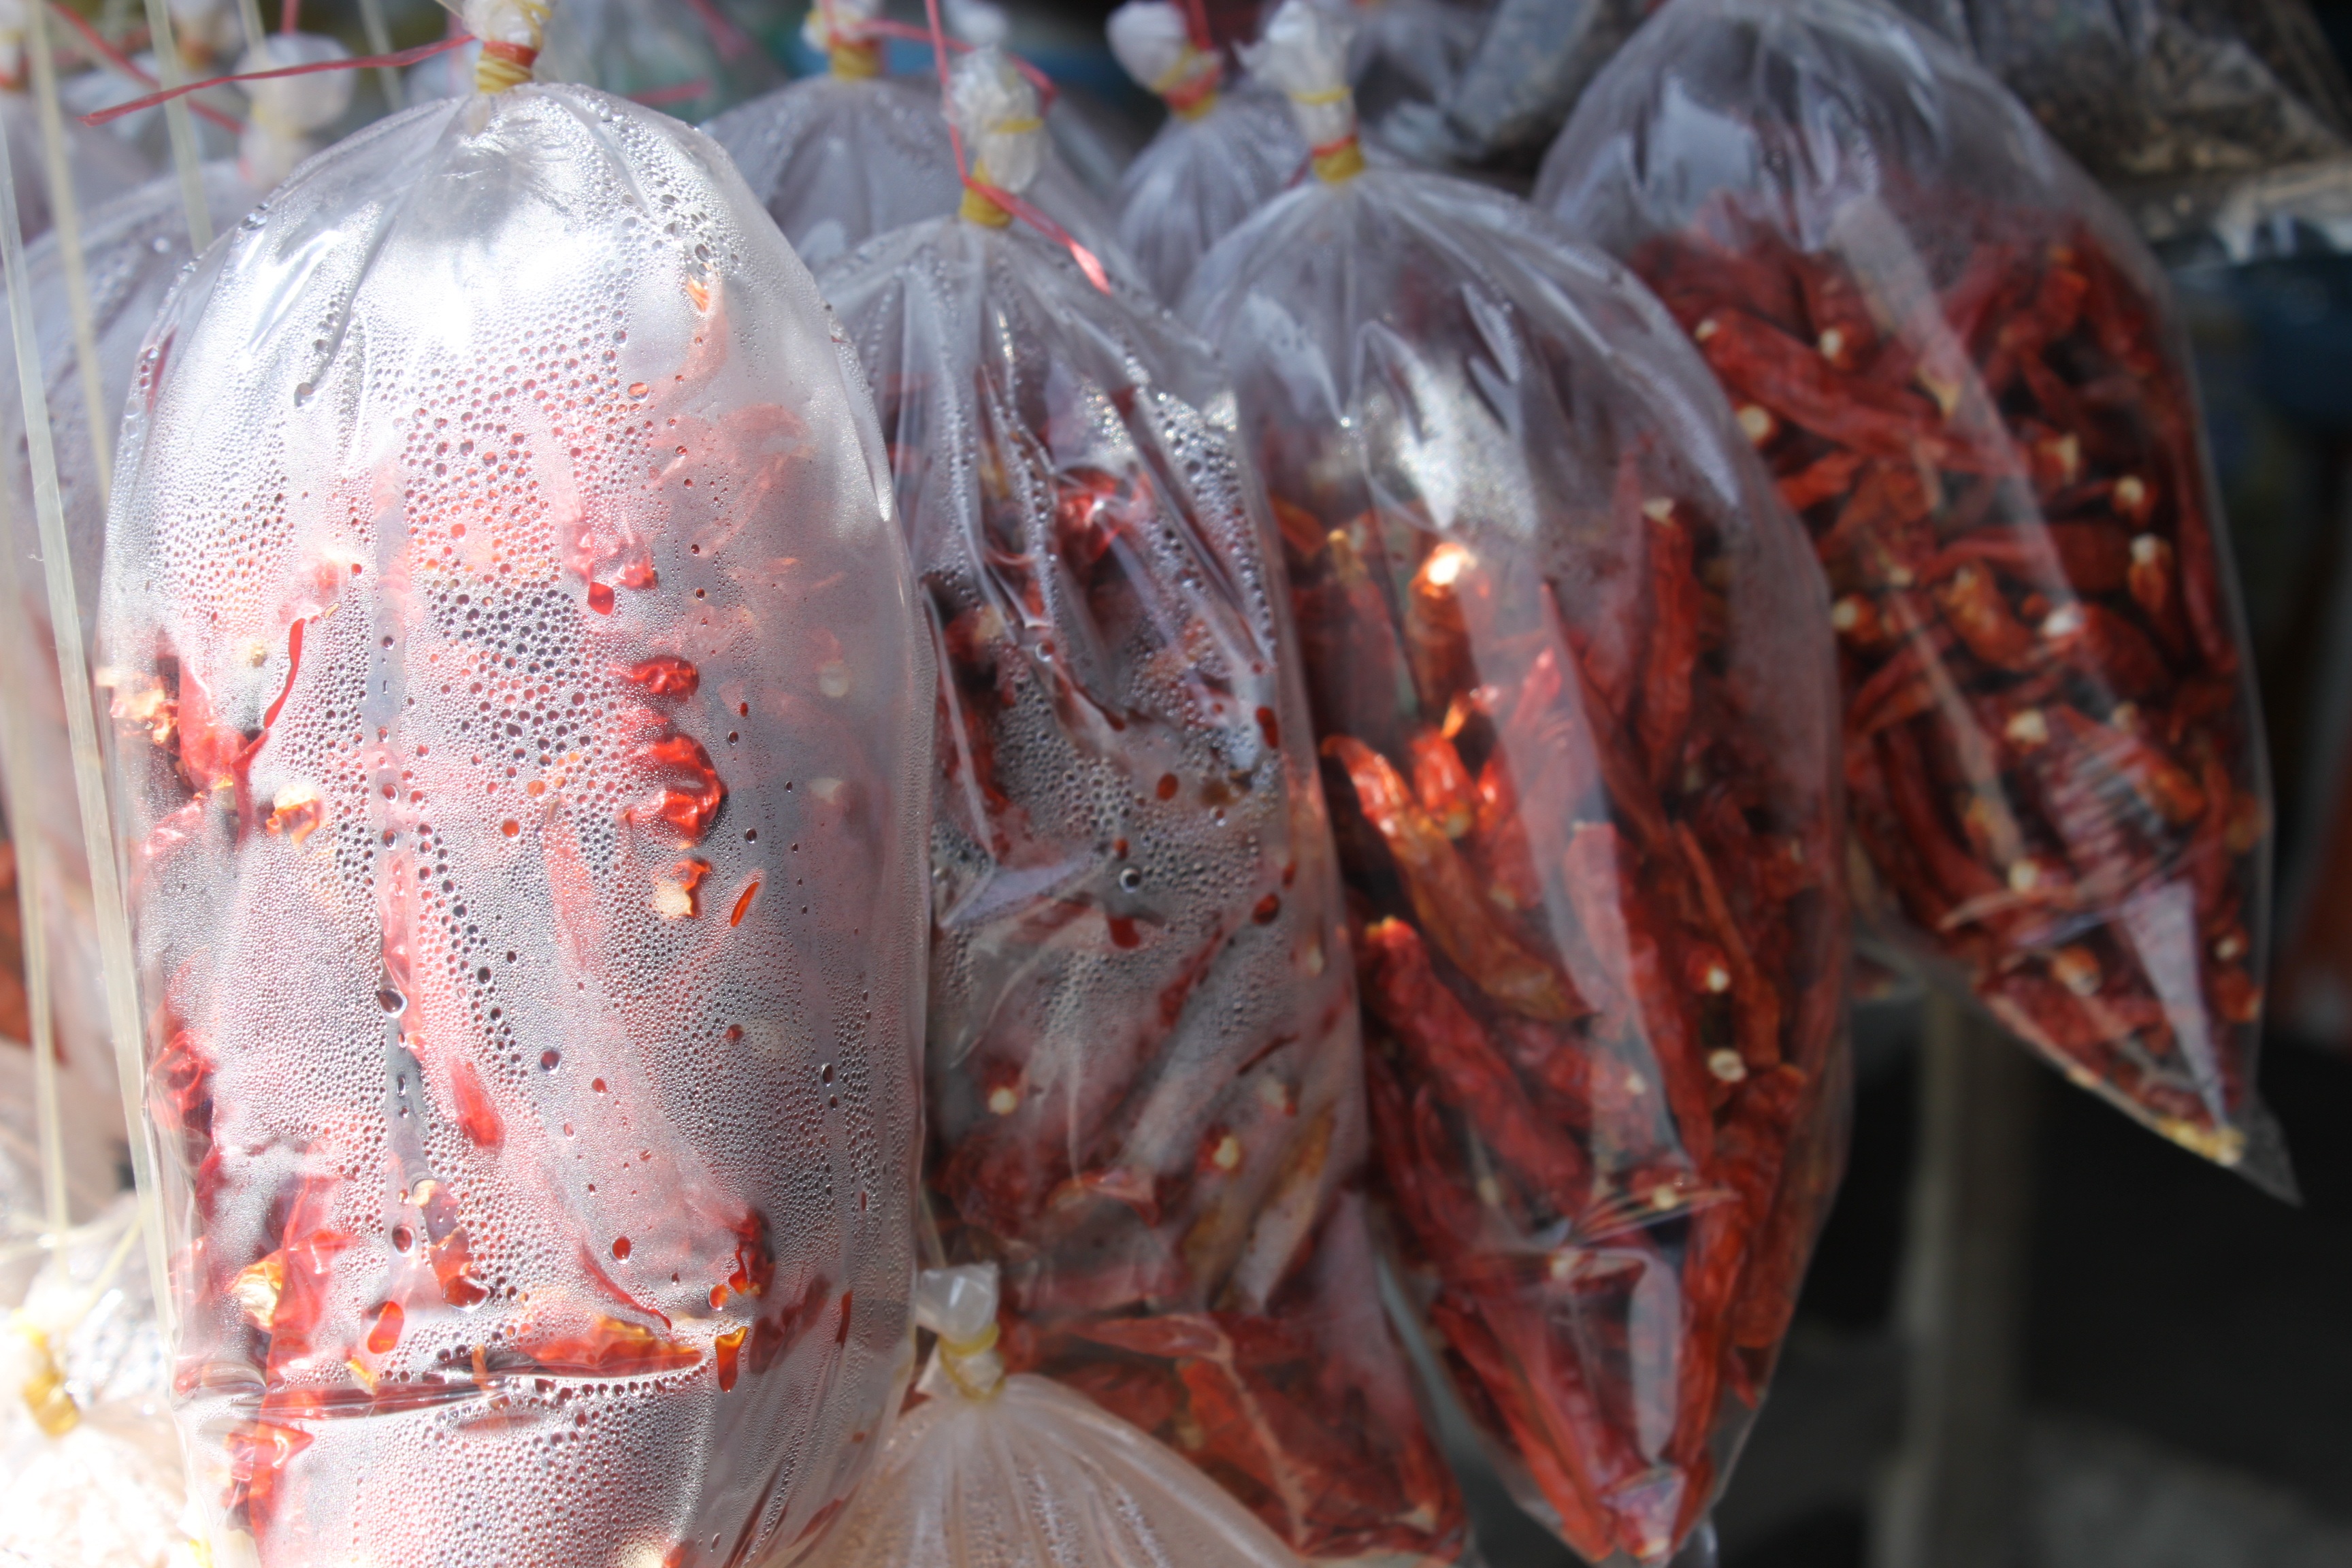
food, chili, red, seafood, fresh, asia, market, fish, thailand, market stall, temple, sell, thai food, thai kitchen